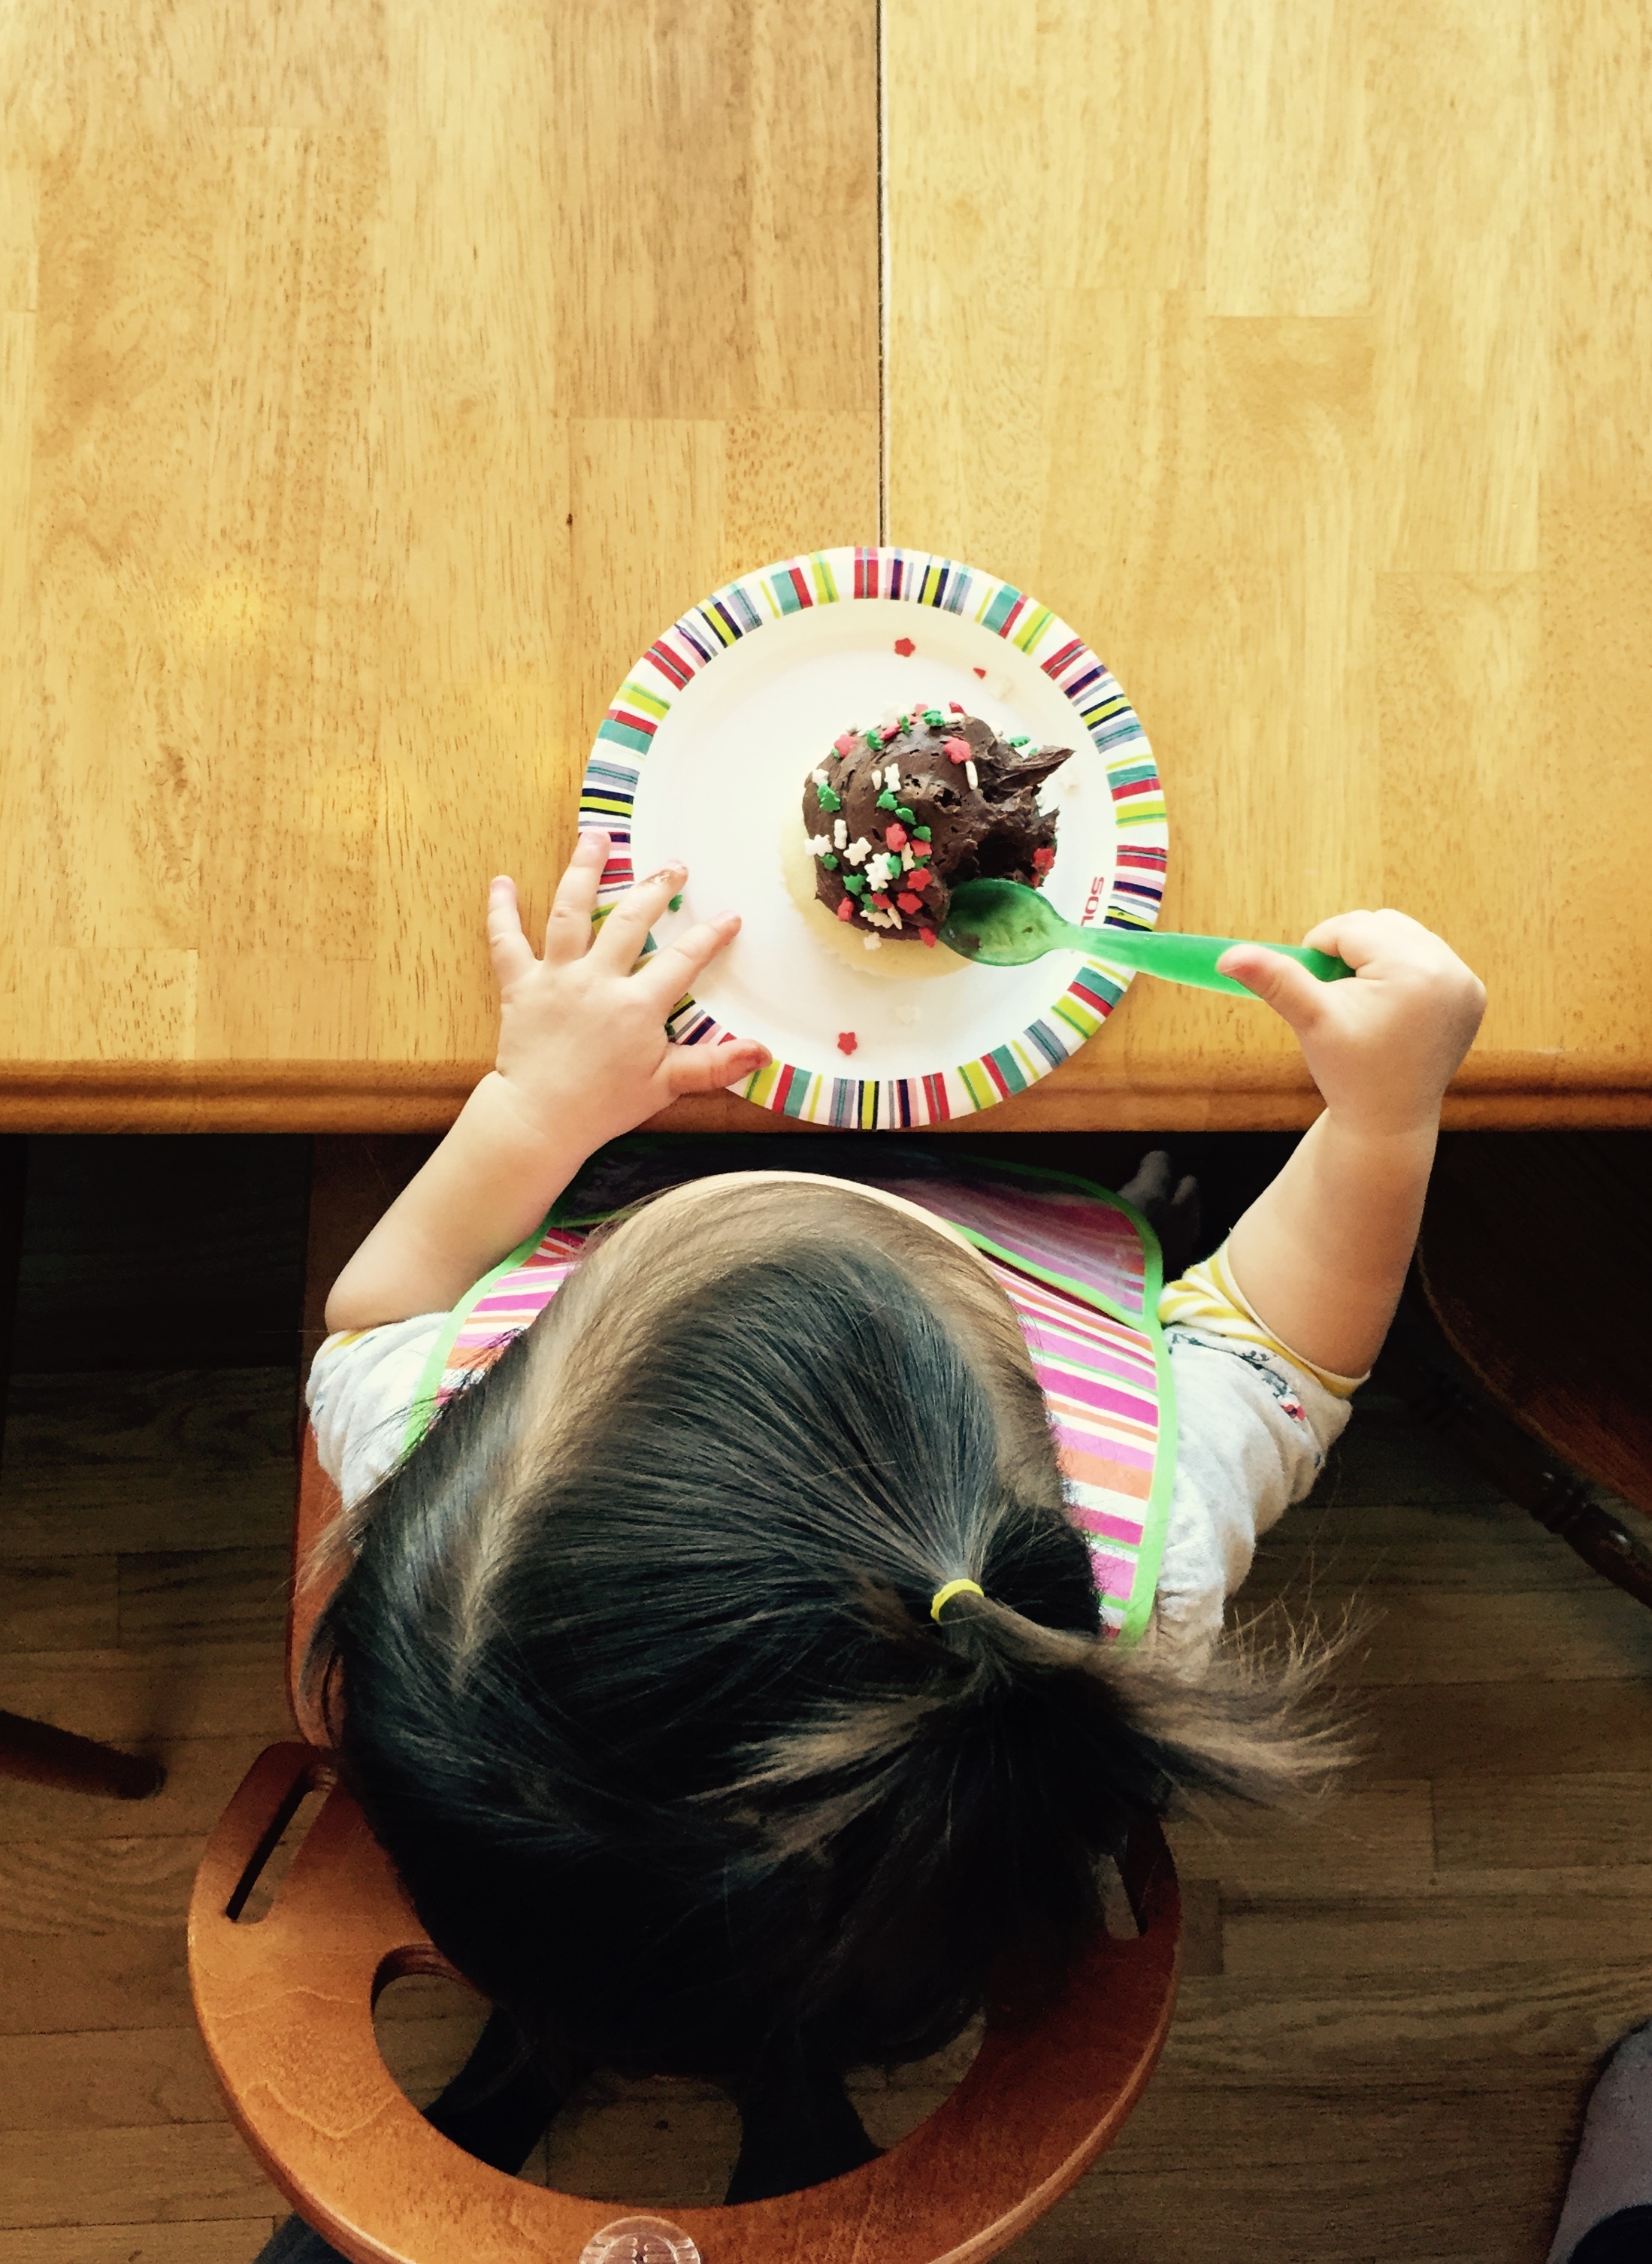
play, celebration, cat, color, sitting, child, cupcake, baby, art, birthday, human positions, physical fitness